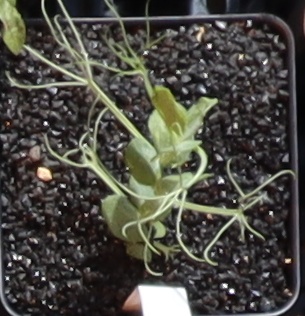
Label: Field Pea